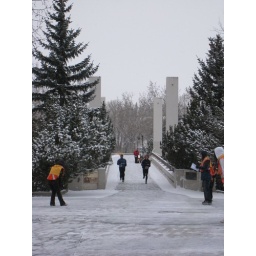
Josh in red at the back of the bridge